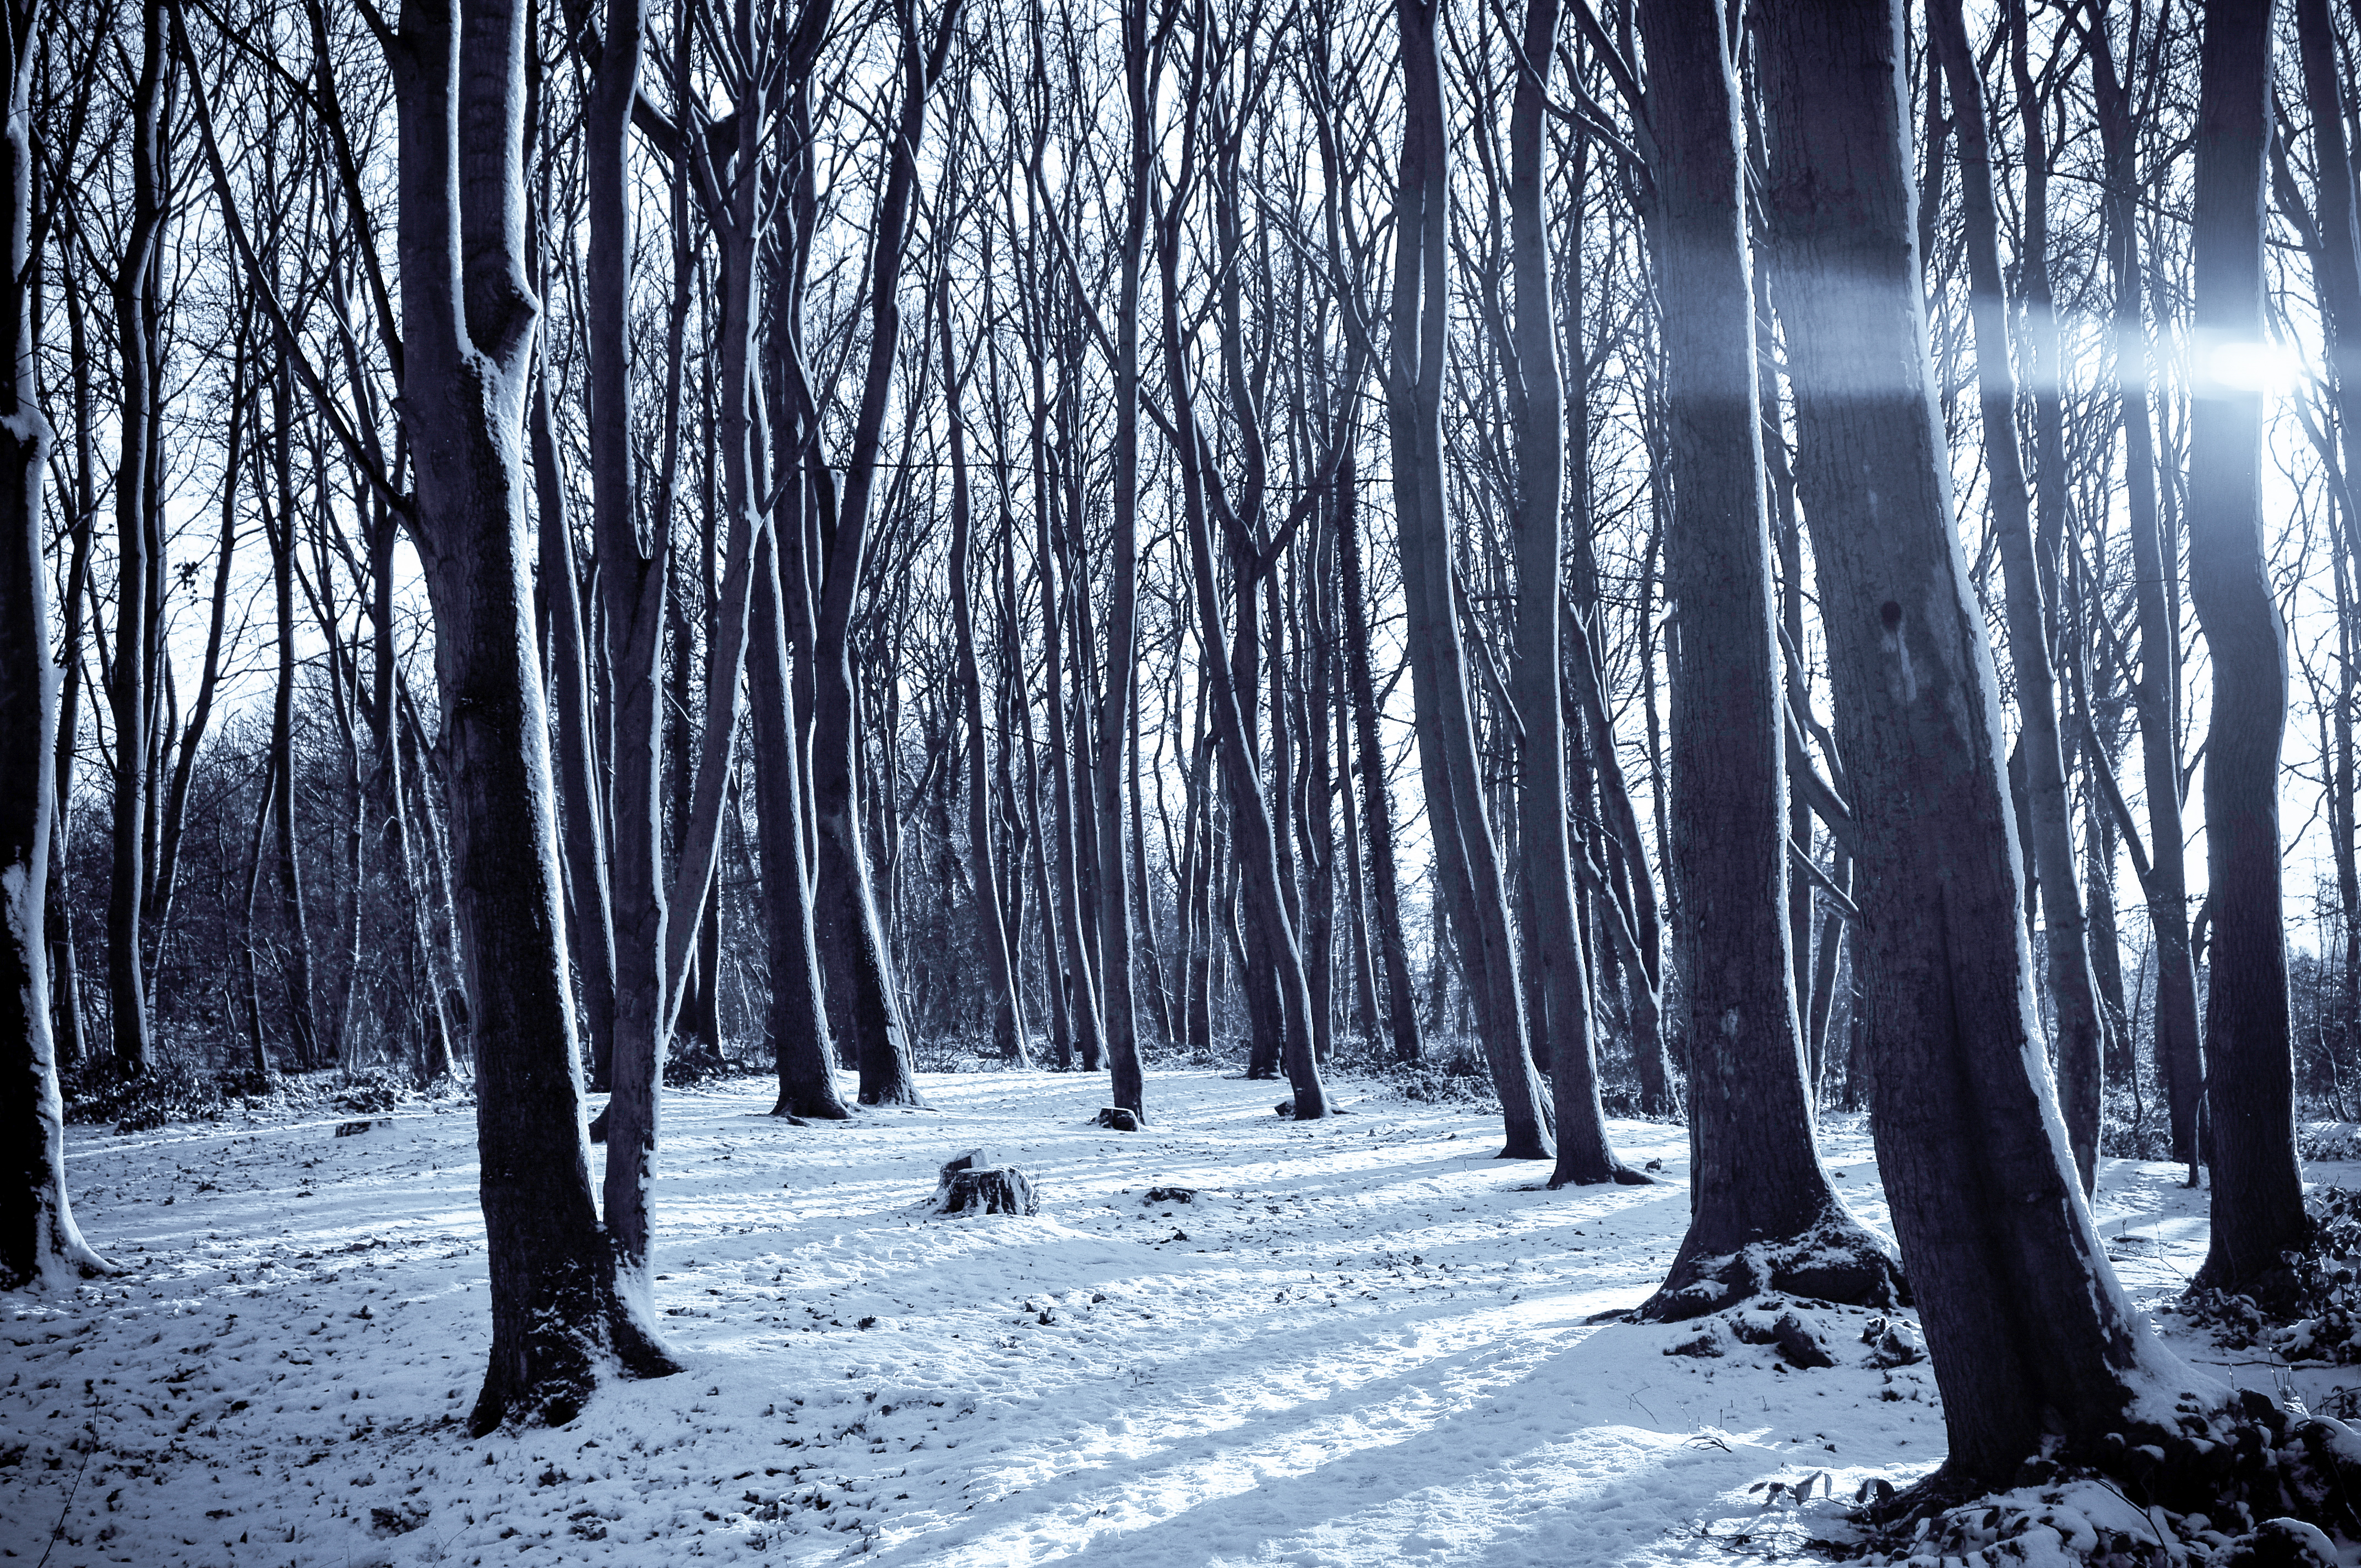
tree, nature, forest, path, branch, snow, cold, winter, plant, sunlight, ice, weather, season, trees, sunny, woodland, habitat, ecosystem, freezing, natural environment, atmospheric phenomenon, woody plant